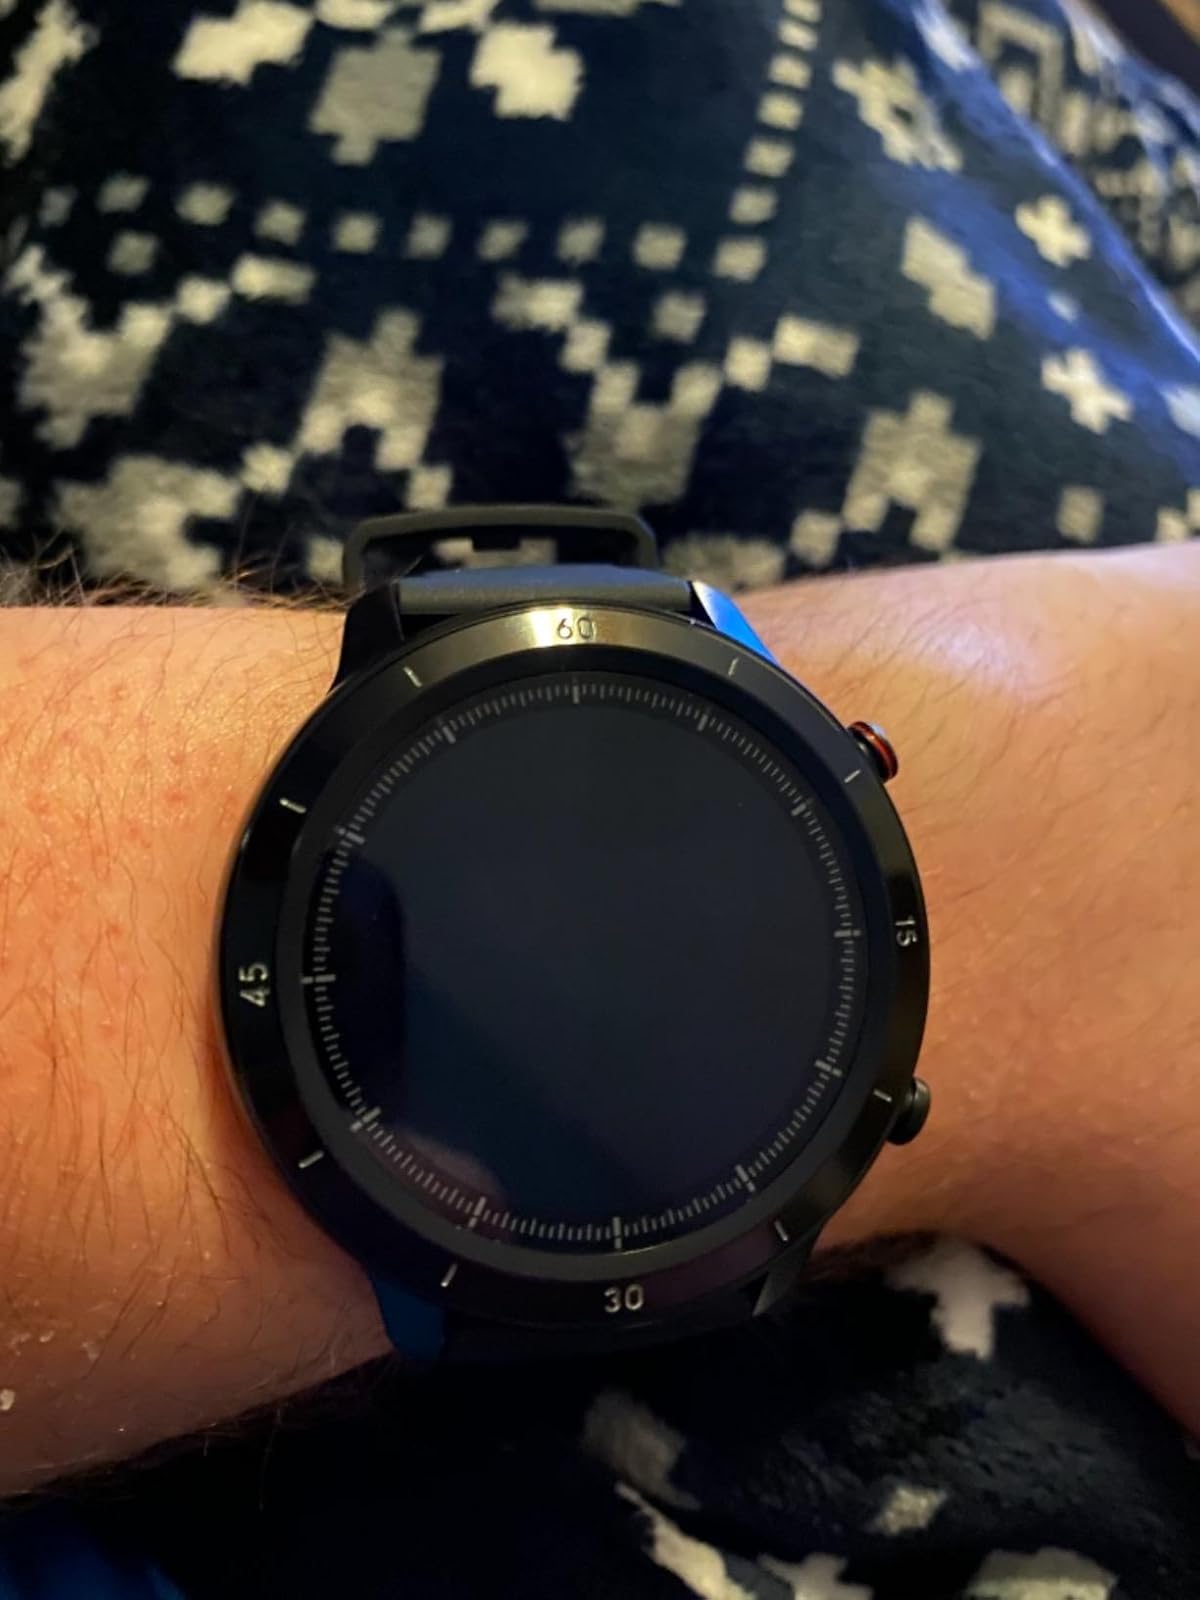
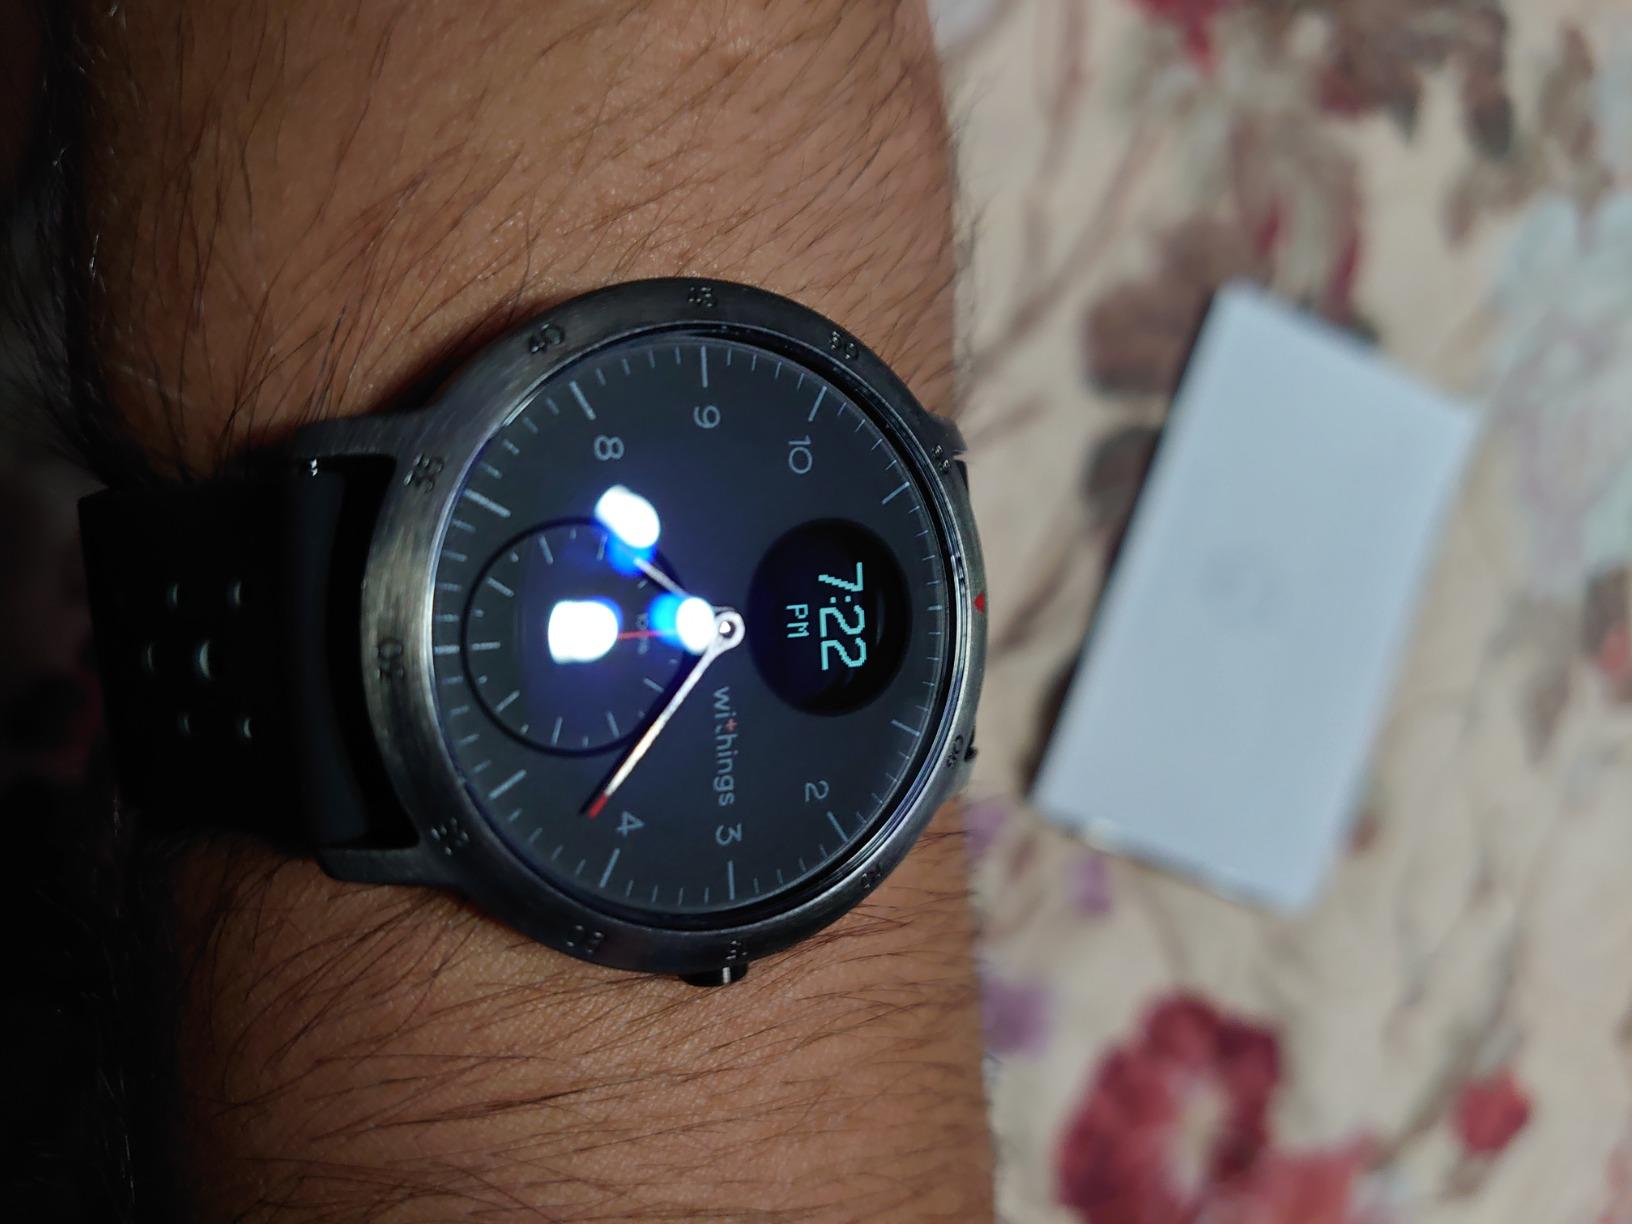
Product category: smartwatch
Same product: no